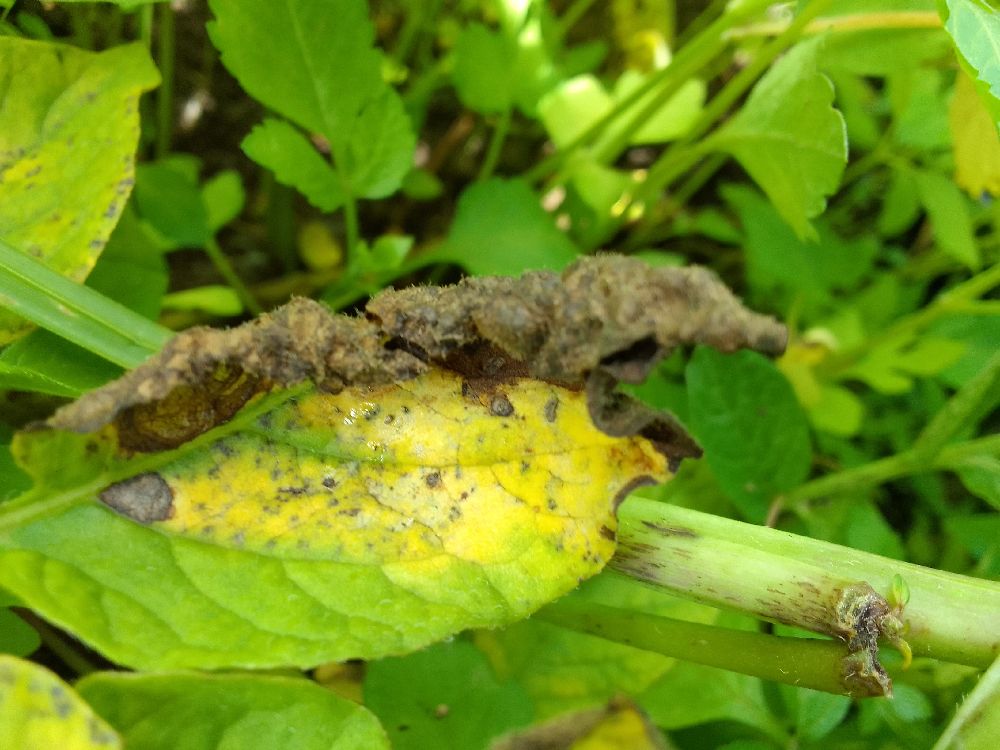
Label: Early blight